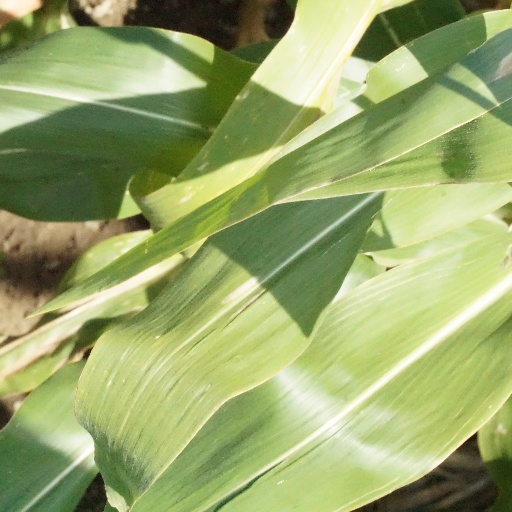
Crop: maize; corn